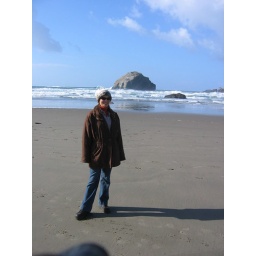
Jaylene near face rock